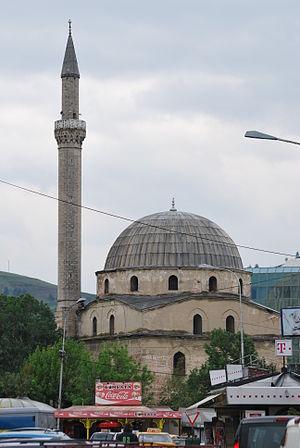
La République de Macédoine du Nord possède une architecture marquée par un éclectisme de styles qui reflète les occupations successives des Balkans au cours des siècles. Le pays possède ainsi un important patrimoine byzantin et ottoman, ainsi que des traces de la Préhistoire et de l'Antiquité. À partir du XIXᵉ siècle, l'architecture macédonienne s'est grandement occidentalisée, d'abord lors du renouveau culturel slave, puis avec l'ouverture de la région sur le reste du monde. La fin de la domination ottomane en 1912 marque la définitivement la domination des styles architecturaux internationaux. Ainsi, le modernisme, favorisé dans les années 1930 puis par le régime socialiste, est particulièrement bien représenté dans les villes. Depuis l'indépendance du pays en 1991, deux tendances cohabitent, l'une internationale, privilégiant le verre et l'acier, l'autre locale et faisant renaître les styles néoclassiques et médiévaux dans une tentative d'affirmer une singularité nationale.
La Macédoine du Nord, en forme longue la république de Macédoine du Nord, est un pays d'Europe du Sud situé dans la péninsule des Balkans.
Bitola est une municipalité et une ville du sud-ouest de la Macédoine du Nord. La municipalité comptait 93 585 habitants en 2002 et couvre 422 km². La ville en elle-même comptait alors 74 550 habitants, le reste de la population étant réparti dans les villages alentour.
Le Vieux bazar de Bitola est un bazar situé au nord du centre-ville de Bitola, ville du sud de la République de Macédoine. Ce quartier conserve de nombreuses maisons à l'architecture traditionnelle turque ainsi que plusieurs grands monuments de l'époque ottomane, comme des mosquées et des hammams. Diminué par les destructions successives, il a toutefois conservé son activité commerciale d'origine.
La mosquée Ishak Çelebi est une mosquée ottomane située dans la ville de Bitola, en Macédoine du Nord. Elle se trouve dans le centre, à côté du Bezisten et du Dragor. Elle est parfois appelée mosquée Ishakiye et a été construite en 1506 par le cadi de la ville, Ishak Çelebi. C'est la plus grande et la seule mosquée de Bitola qui sert encore au culte.